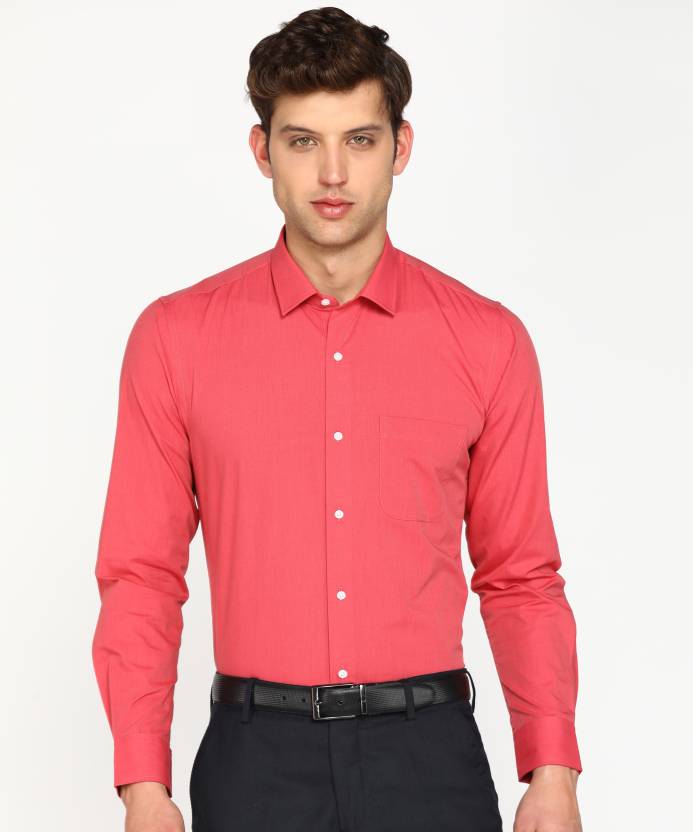
Product: Men Slim Fit Solid Formal Shirt
Price: ₹899
Colors: Red
Pattern: Solid